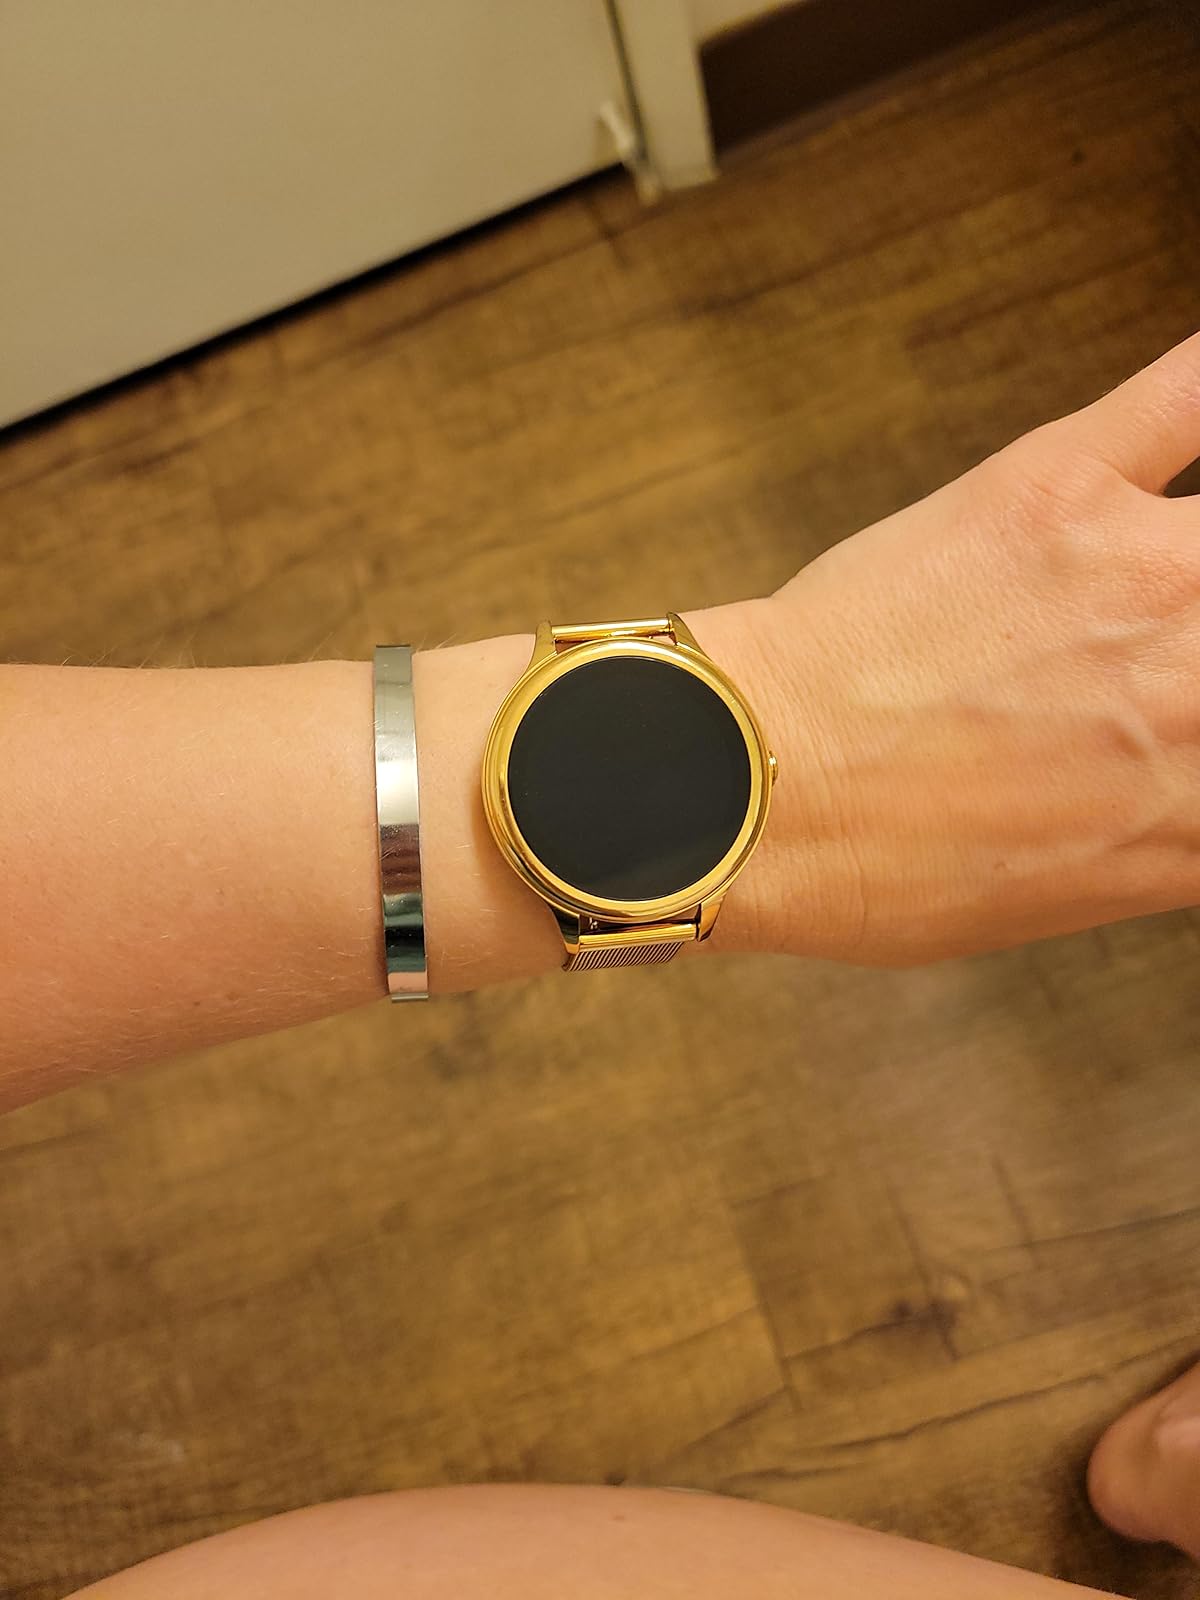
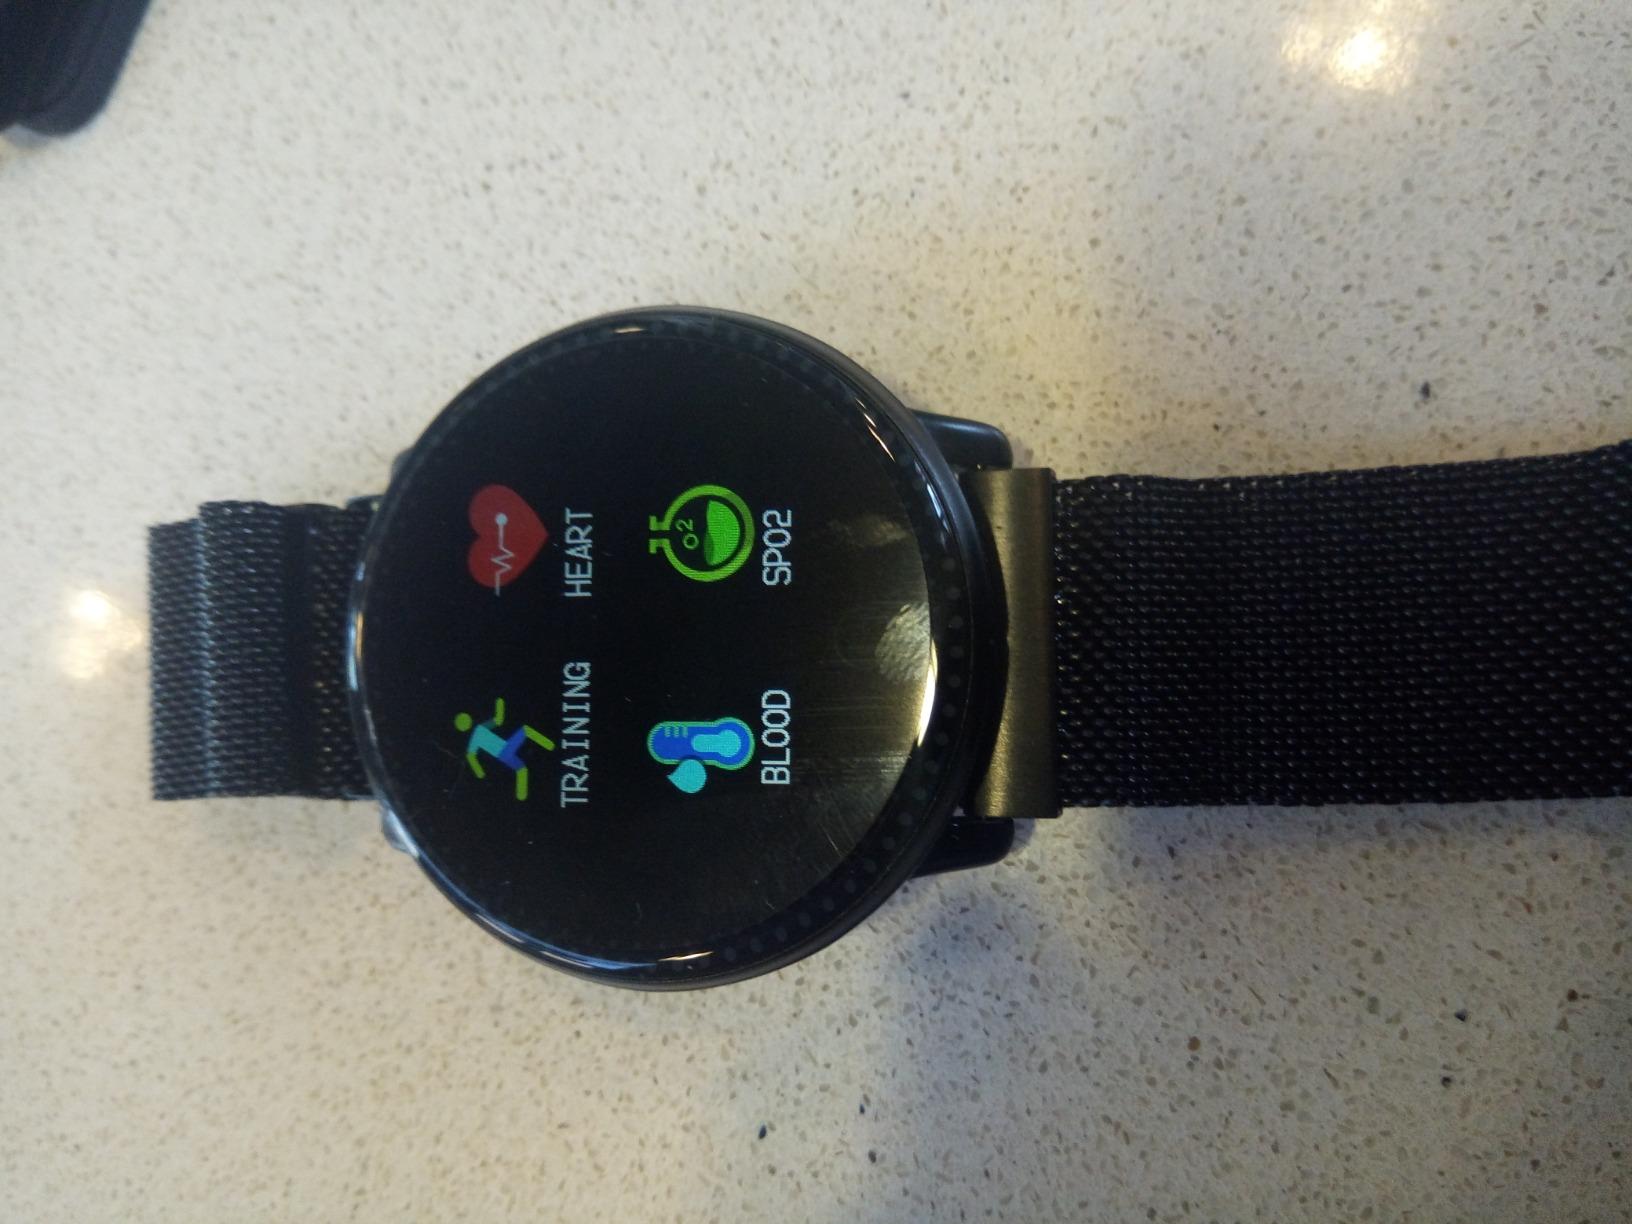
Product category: smartwatch
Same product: no